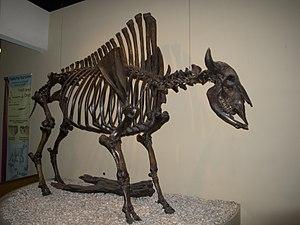
Bison antiquus est une espèce éteinte de bison nord-américain. Cette espèce est apparue autour de 250 000 ans et a disparu il y a seulement 6 000 ans. C’est l’ancêtre présumé du bison d'Amérique actuel, Bison bison.